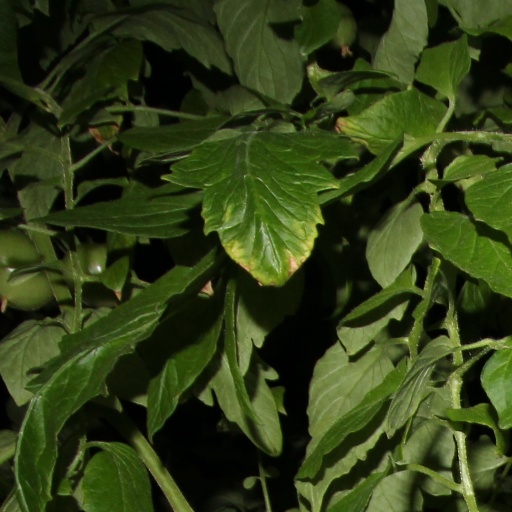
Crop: tomato